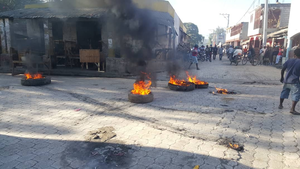
Des manifestations se déroulent dans les villes d'Haïti depuis le 7 février 2019 pour demander la démission du président d'Haïti Jovenel Moïse. Les manifestants déclarent que leur objectif est de créer un gouvernement de transition chargé de fournir des programmes sociaux et de poursuivre en justice des responsables présumés corrompus. Au 22 octobre, 77 personnes ont été tuées dans le cadre des manifestations.